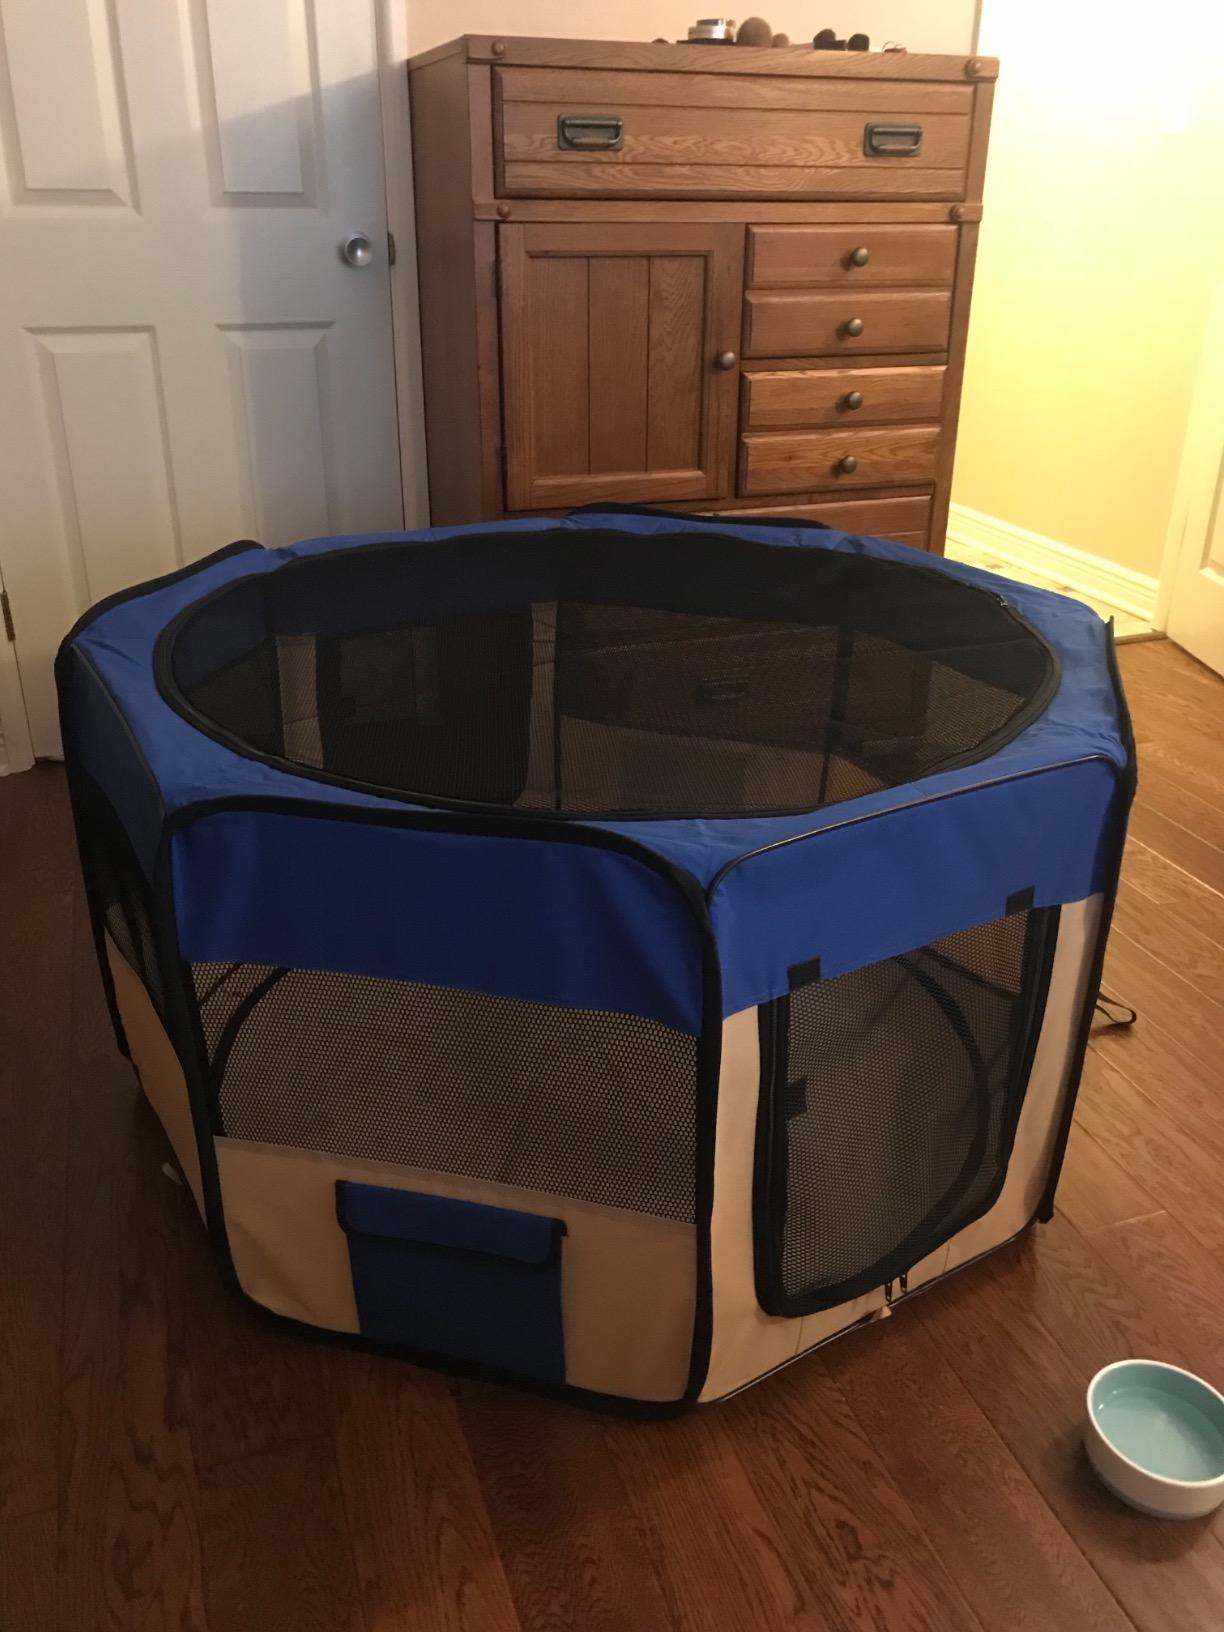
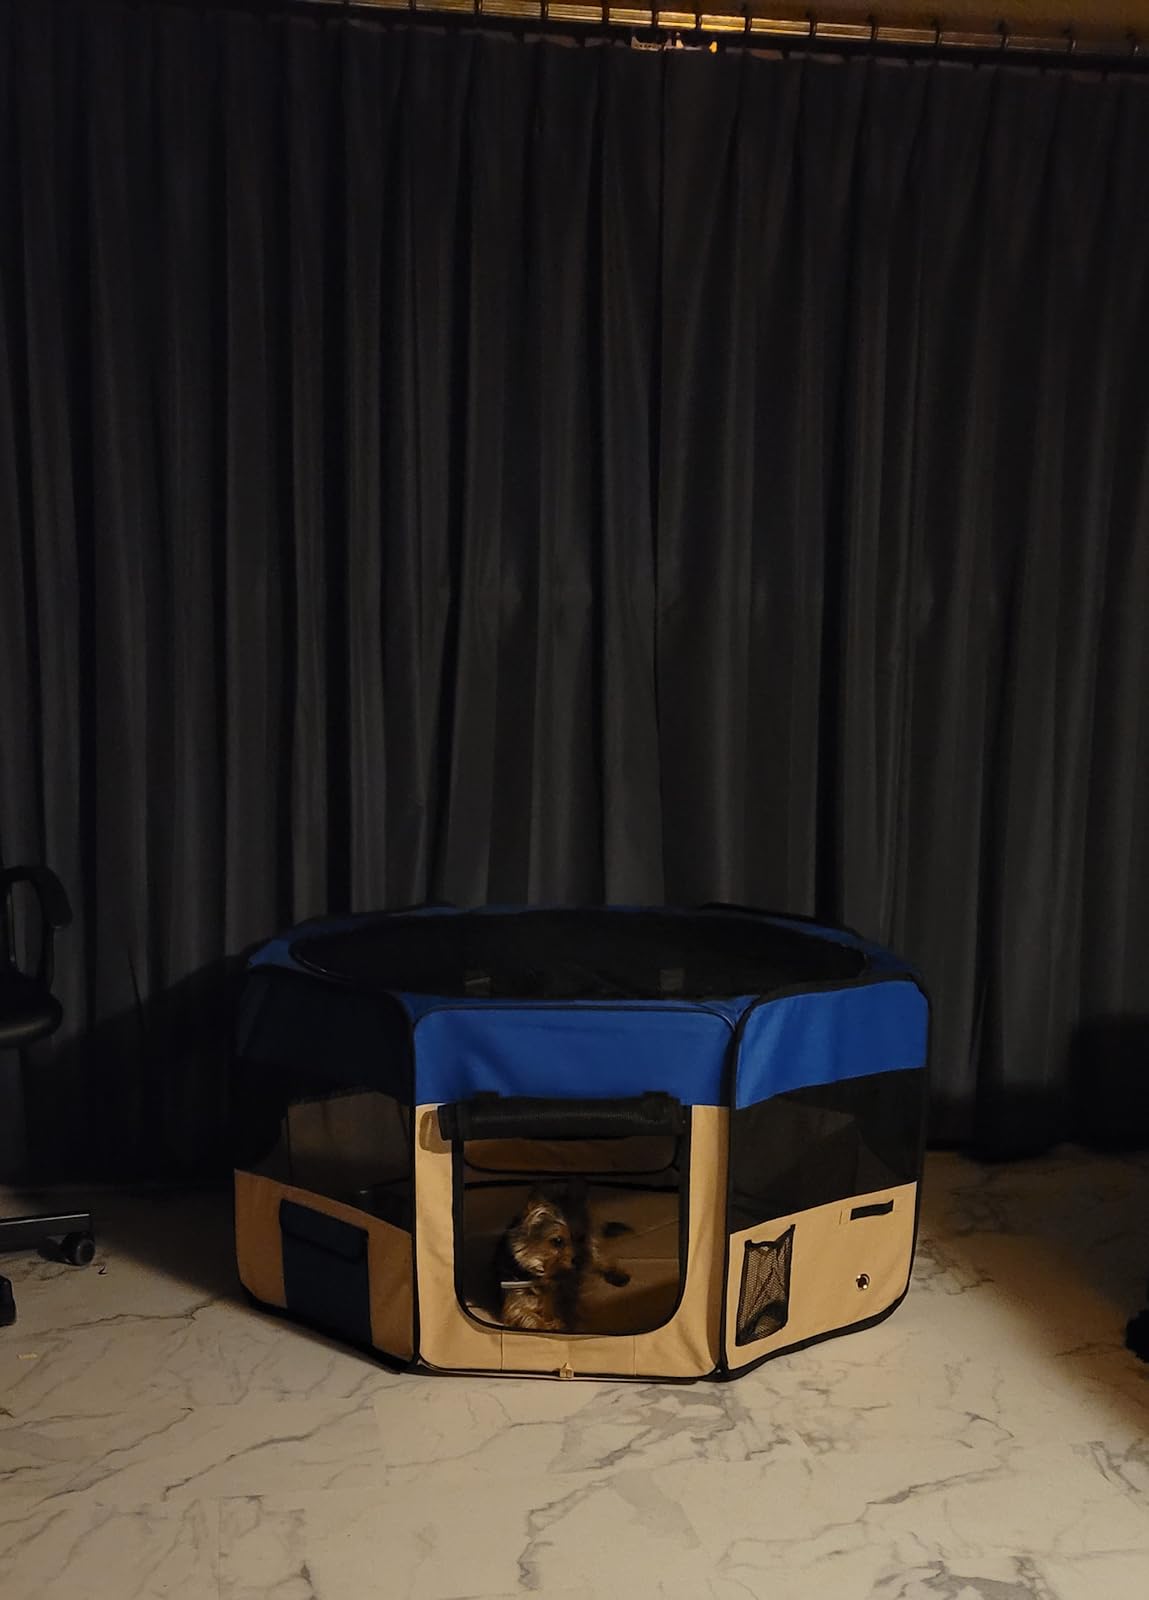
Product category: items_kennel
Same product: yes